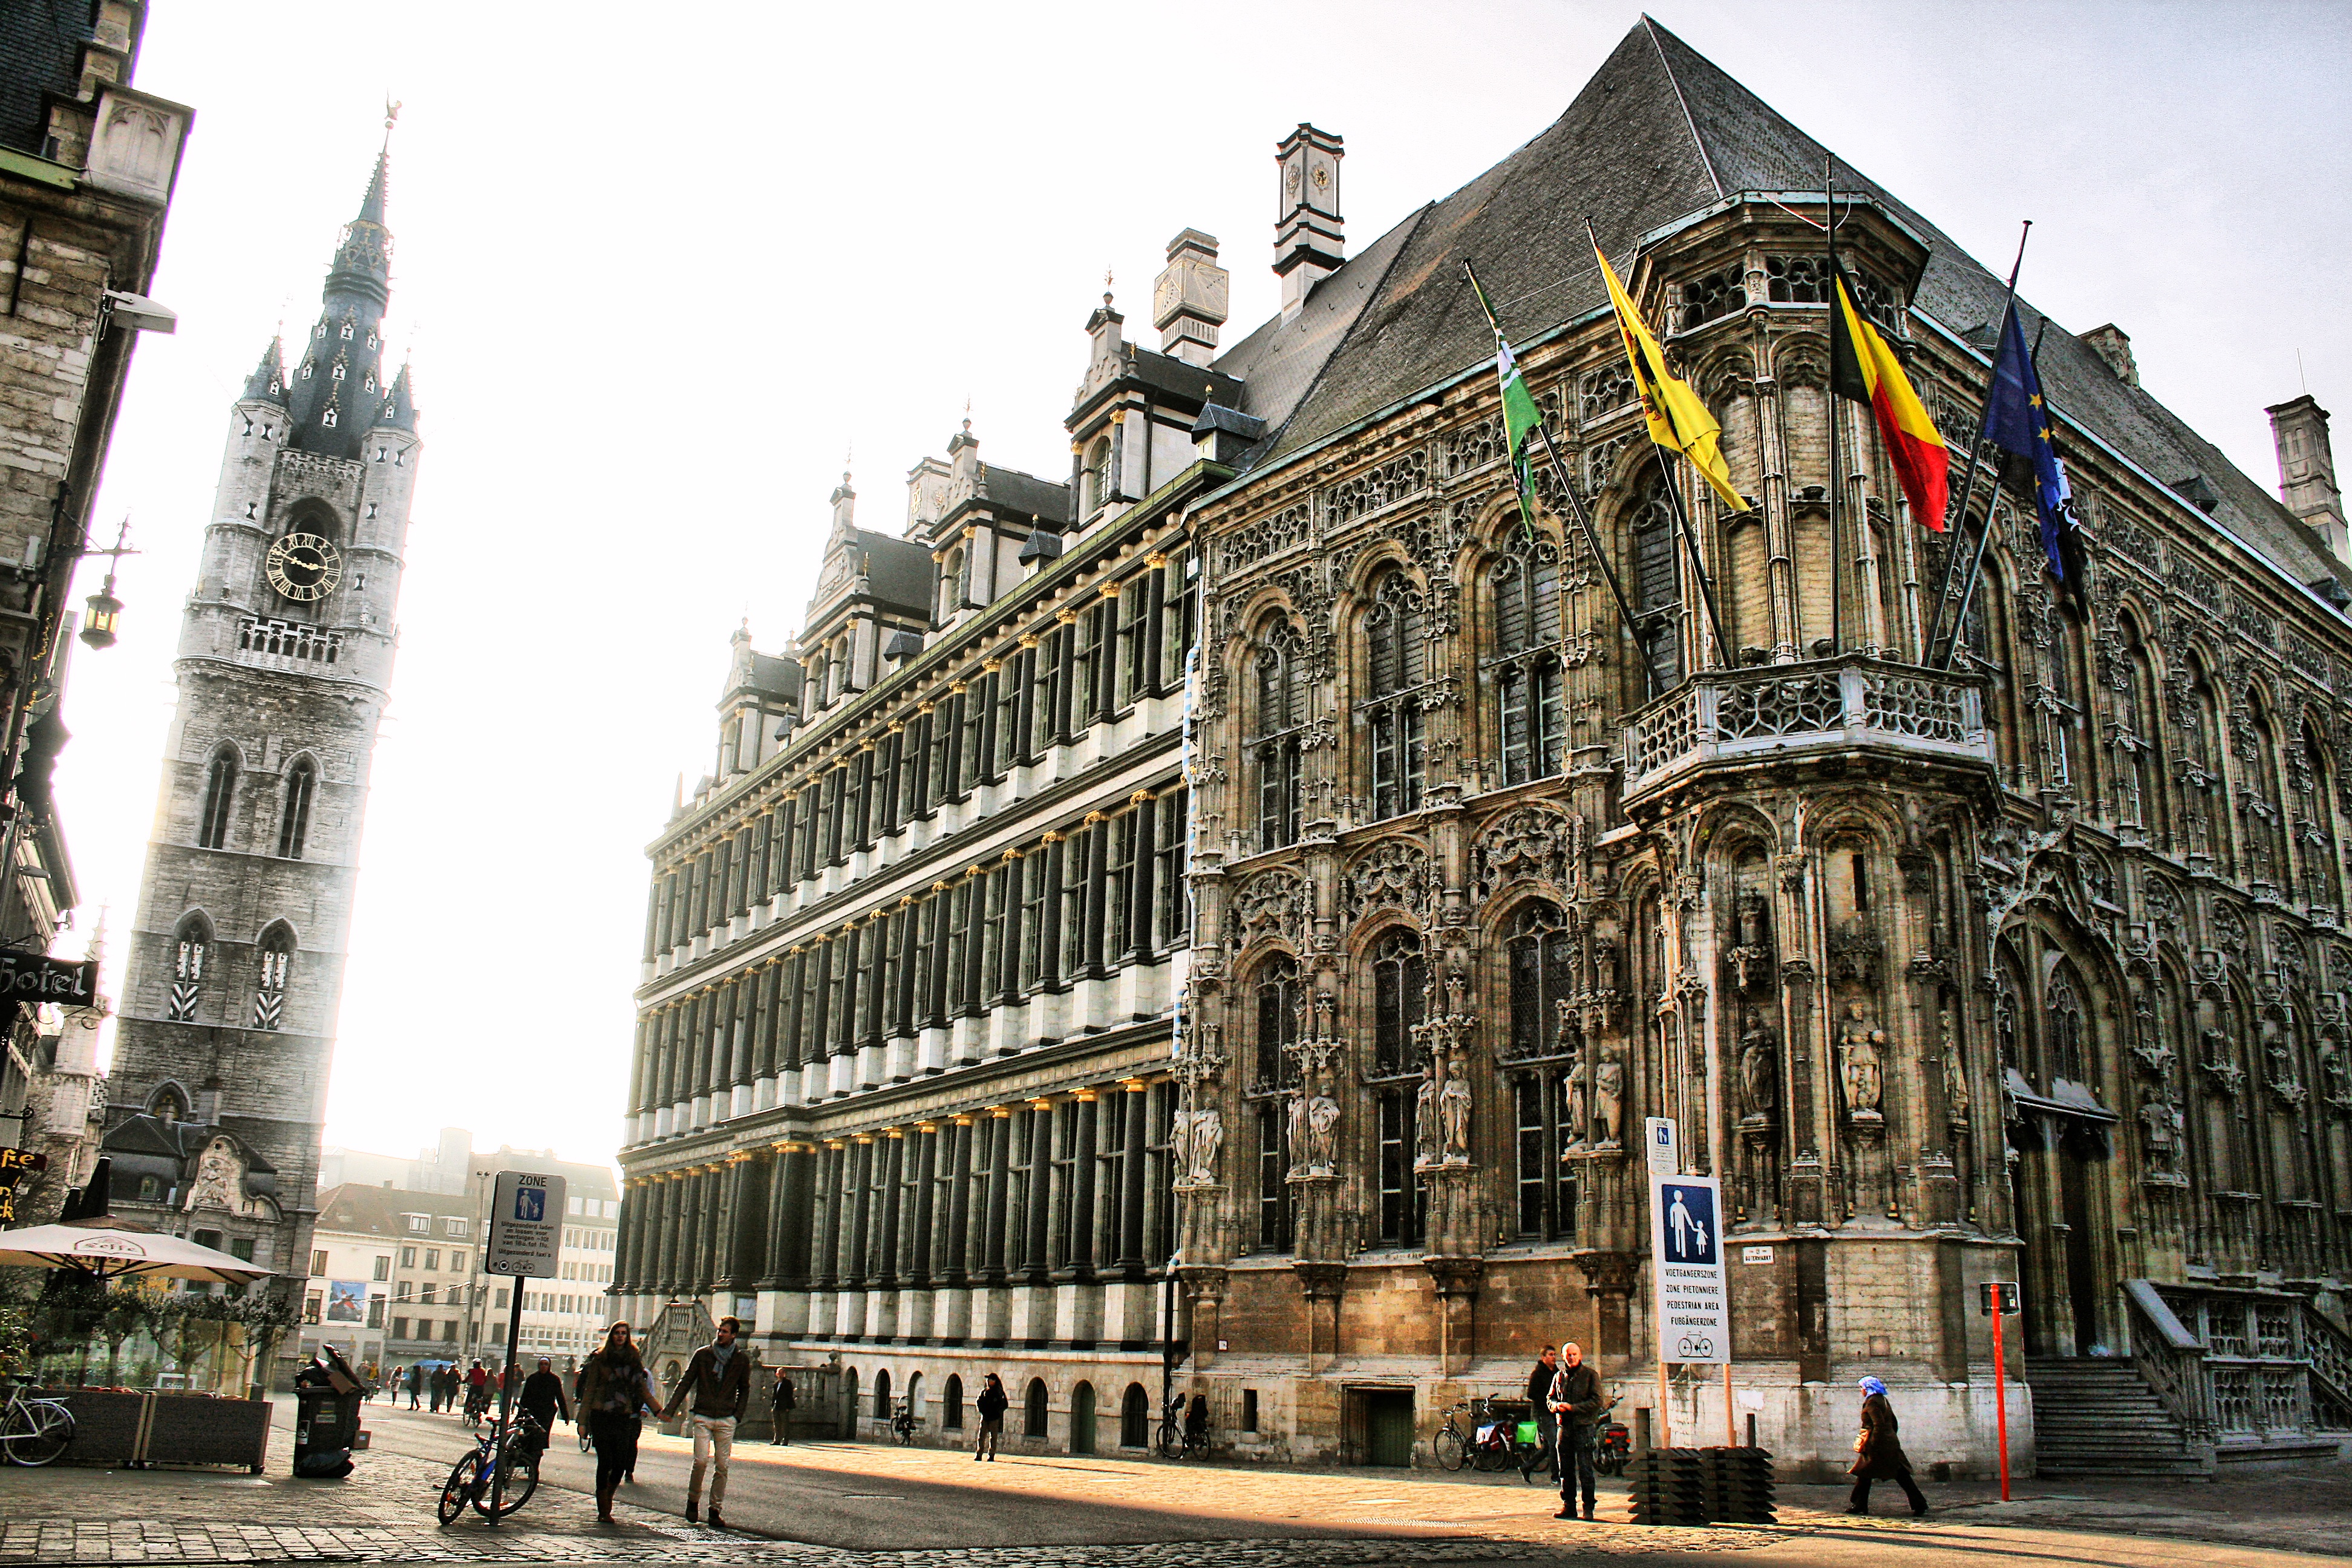
landscape, architecture, street, building, palace, city, urban, cityscape, plaza, landmark, facade, cathedral, belgium, old house, old town, buildings, houses, town square, gent, metropolis, cities, historic buildings, urban landscape, tours, ghent